Singapore Media Academy

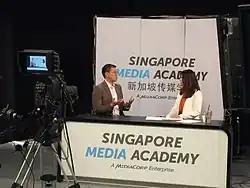
TV interview practice with newscaster Otelli Edwards "(right)" during a media training workshop at the Singapore Media Academy

The Singapore Media Academy (SMA), a wholly owned subsidiary of Mediacorp, is a media continuing education and training (CET) centre for creative industries. Incorporated in November 2005, the Academy offers training, educational and consultancy services to address the needs of the local and regional media industries.